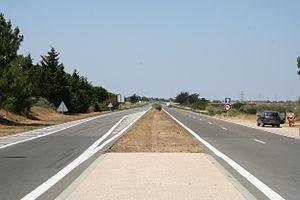
Photo de la voie rapide de l'ile de Noirmoutier
Une voie rapide ou voie express est en Europe une route réservée à la circulation des véhicules motorisés et dont les croisements sont réduits, supprimés ou aménagés afin d'éviter les arrêts de circulation, mais qui n'atteignent pas les caractéristiques des autoroutes auxquelles elles peuvent ressembler. La définition exacte de la route expresse peut sensiblement varier selon les conventions internationales.